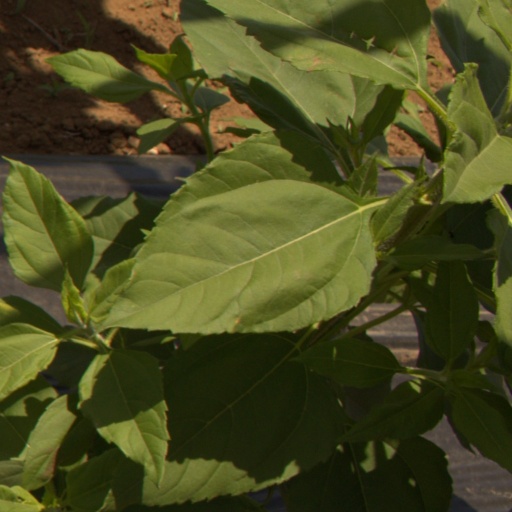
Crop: Jerusalem artichoke